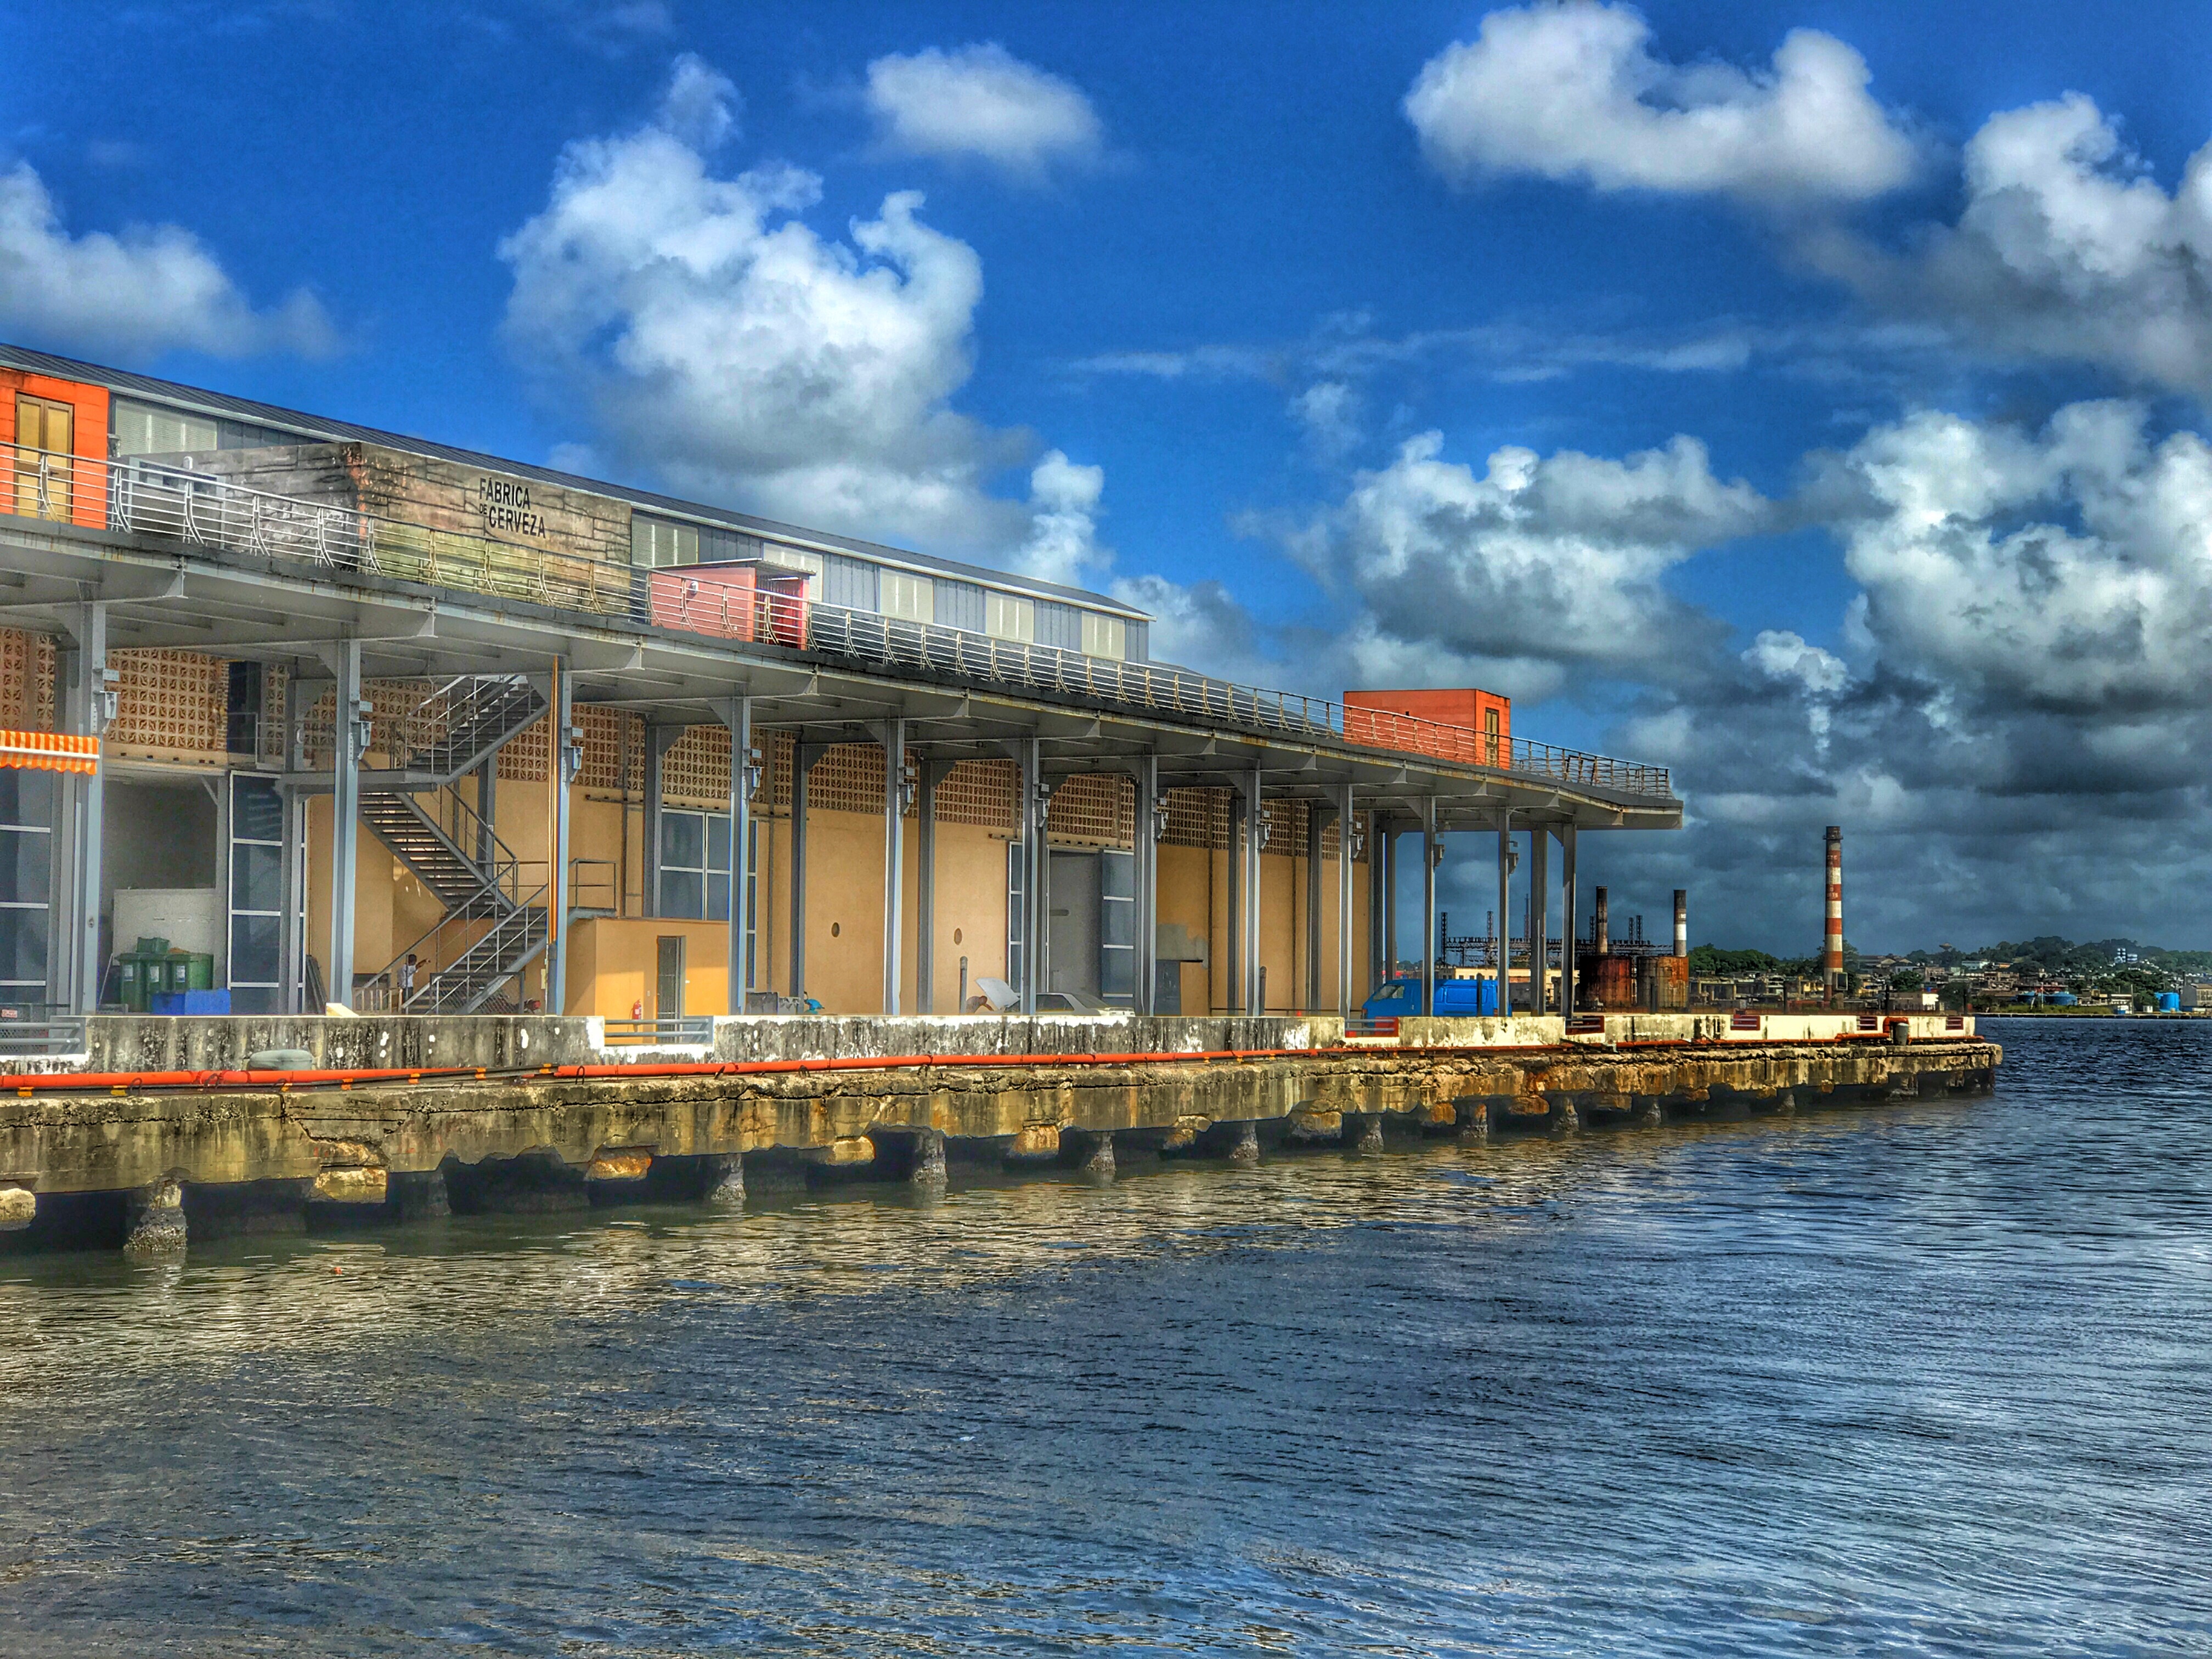
sea, architecture, sky, pier, transport, vehicle, blue, waterway, clouds